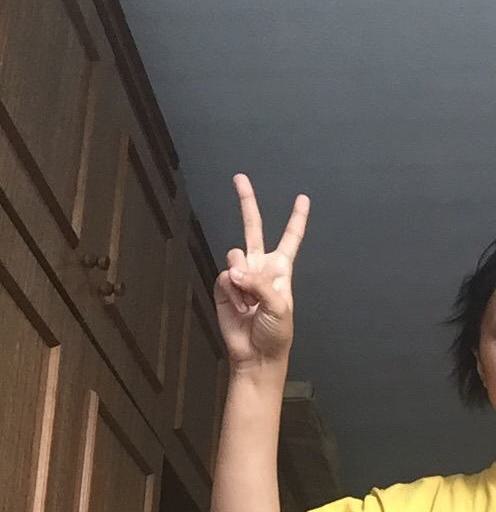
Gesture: peace